Turn Me On (David Guetta song)

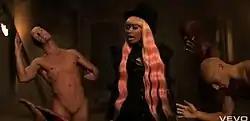
Minaj surrounded by bald human dolls

Set in a steampunk world, Guetta plays a mad scientist creating his very own Nicki Minaj from mechanical parts. The clip opens on Guetta, perhaps trying out some early cosmetic-surgery tactics, putting the final touches on his Minaj doll plans. Then it focuses on the mechanisms behind the Nicki being: latex lips, brass wiring, tubing and various other gizmos. As the song hits the chorus for the first time, fans get a view of his creation. Her plastic skin is shiny and completely bare as she slowly transforms into the very human-looking Nicki. Seemingly pleased with his creation, Guetta unleashes it onto the world. The entrance to the second verse shows Minaj, dressed in a long black dress, black top hat and shocking pink hip-length hair, leaving Guetta's studio through two black gates and is now free to roam the streets, filled with other doll-like creatures who can't help but stare at Guetta's incredibly lifelike creation. With Minaj continuing her journey through town, the other jealous doll creatures make their way to Guetta's lab, where he begins to work on them too, giving them more lifelike appearances. The female creatures then discover that he is a doll himself, however, his interior resembles chainmail. The female dolls then start to feel him. Meanwhile, Nicki is surrounded by the male dolls as she belts out the song. As the video finishes, Minaj is spotted riding her horse around town, as the female dolls make their escape from Guetta's place of business.